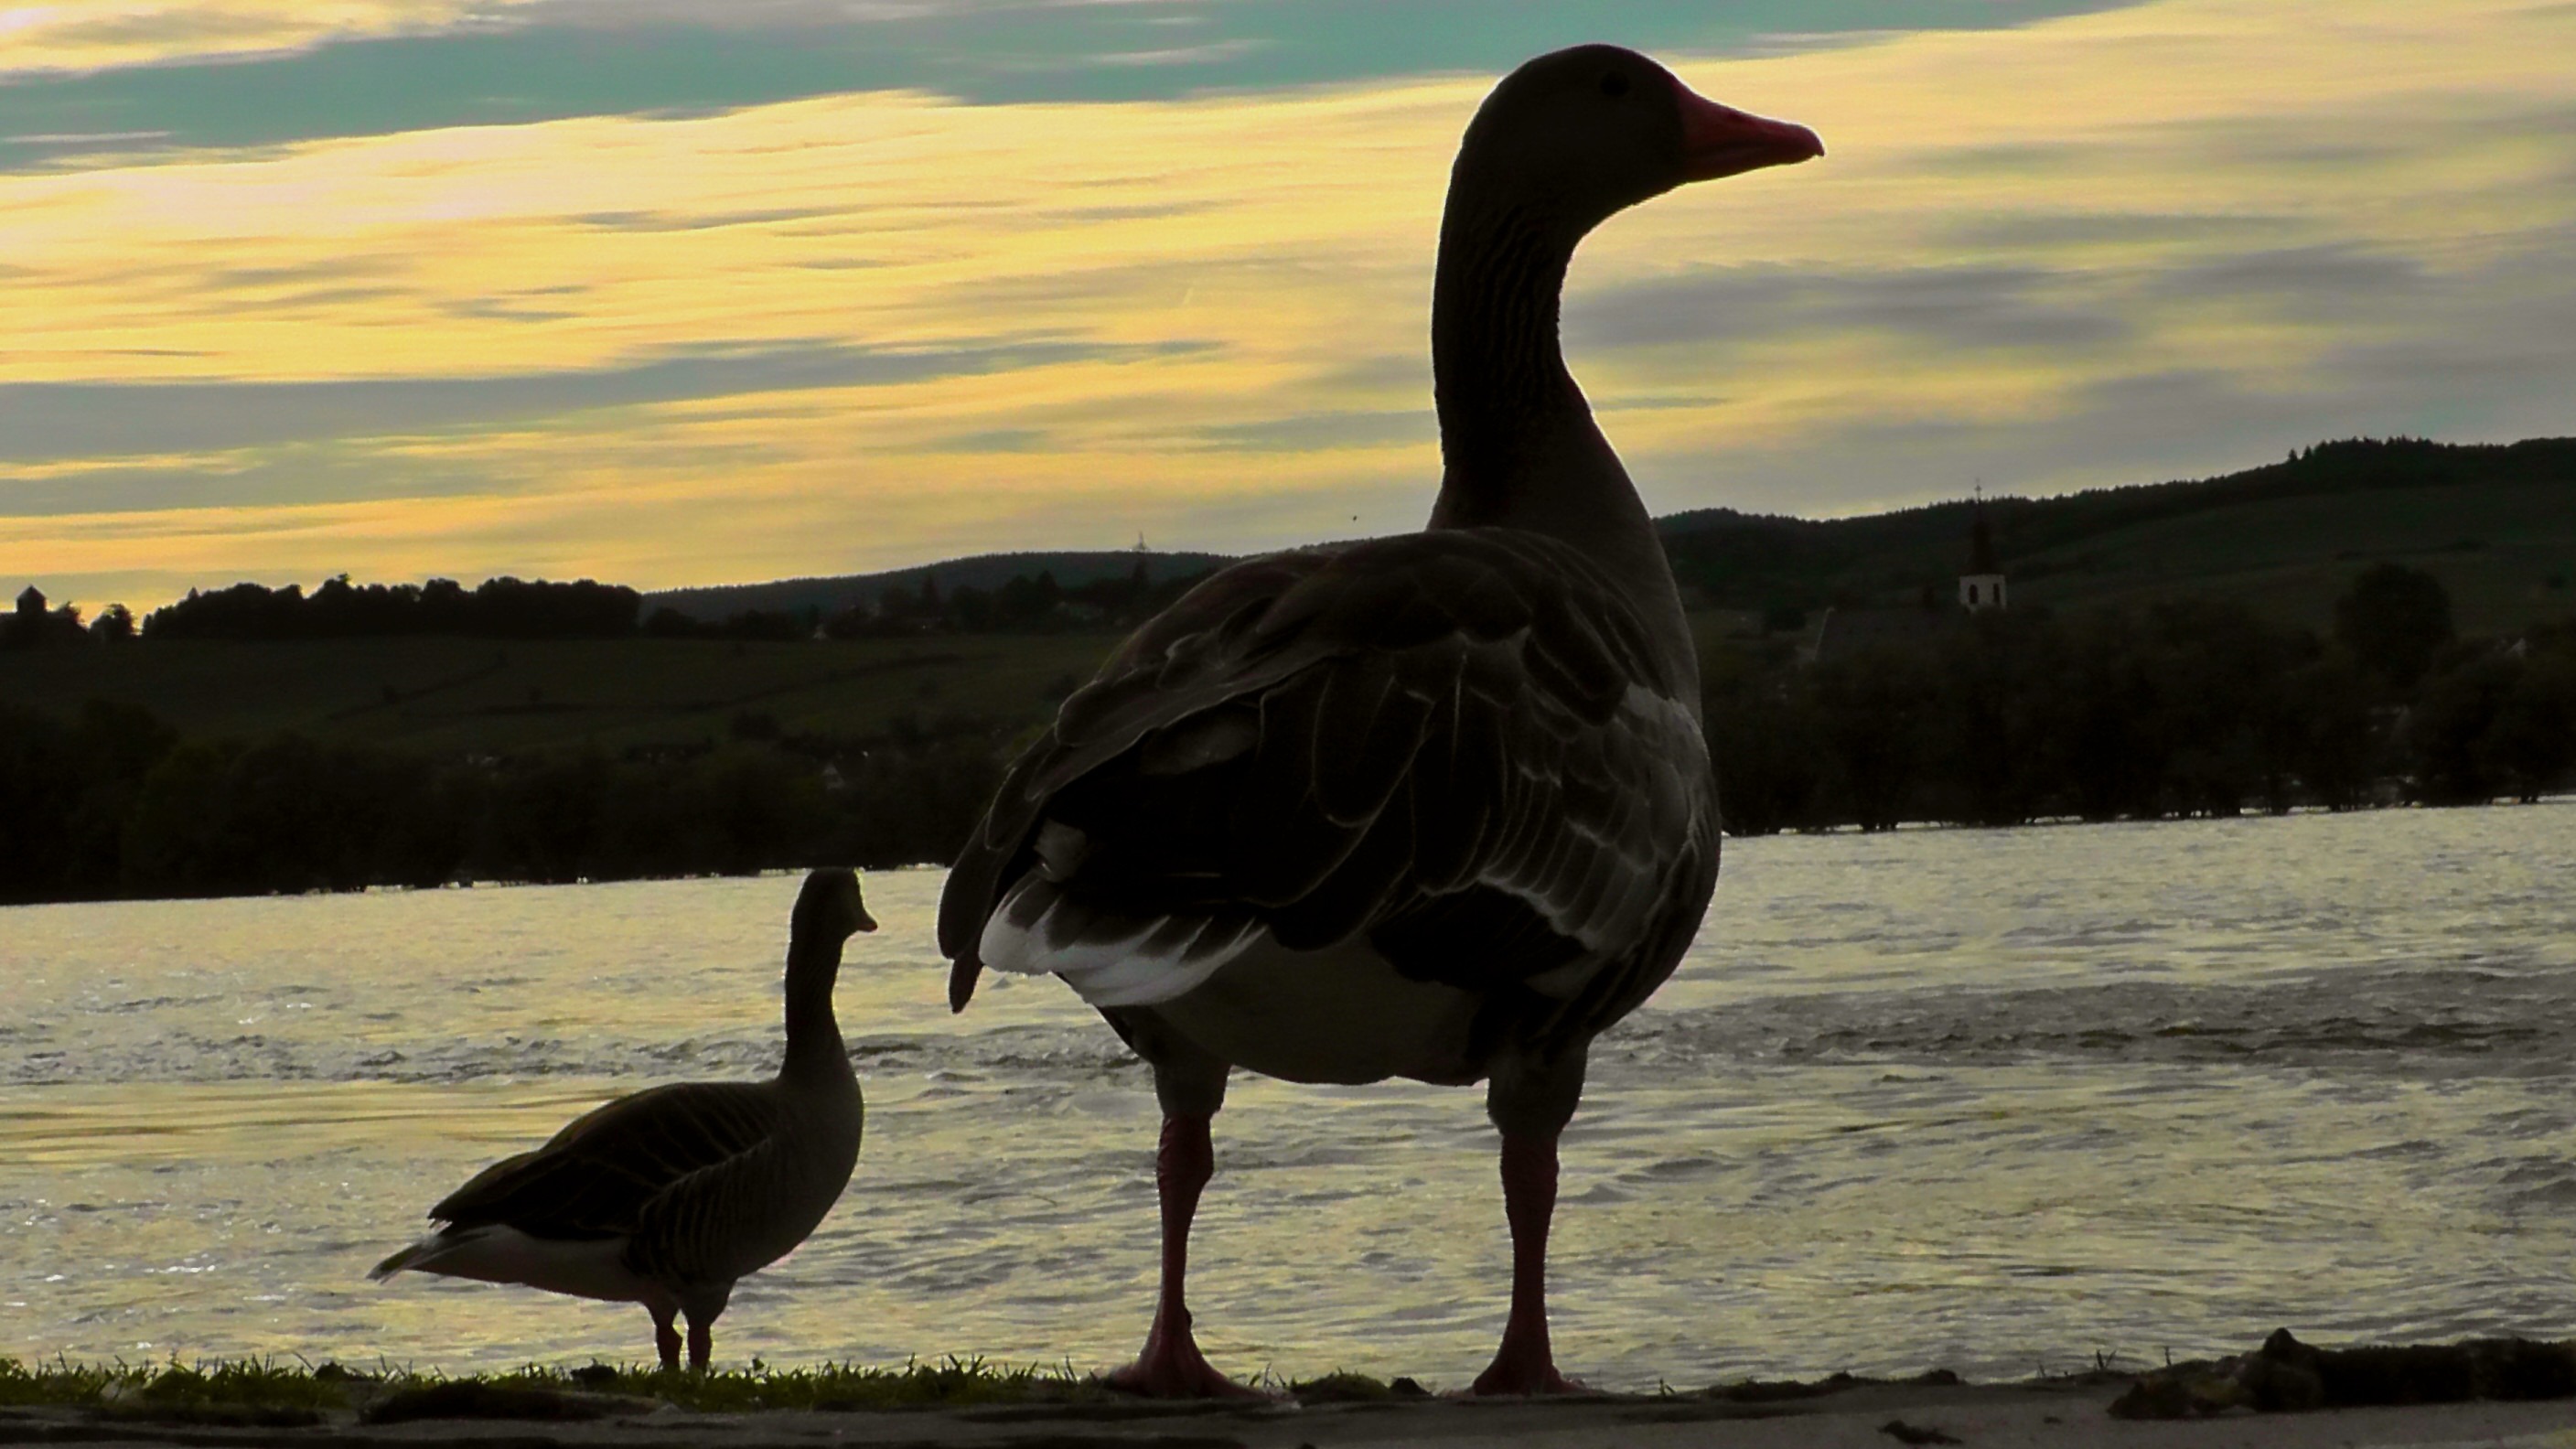
beach, water, nature, bird, sky, sunset, wildlife, romance, fauna, duck, goose, vertebrate, waterfowl, water bird, abendstimmung, ducks geese and swans, crane like bird